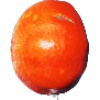
Label: Clementine 1